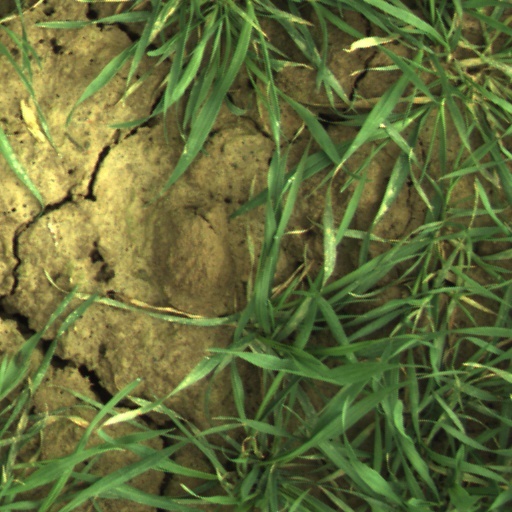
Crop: wheat